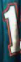
Number: 1